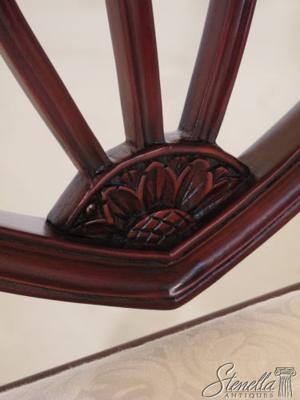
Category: chair